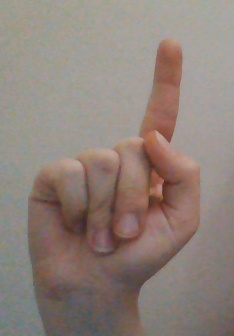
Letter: bb